Fiat 128 SOHC engine

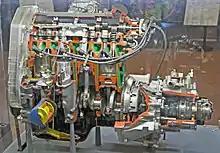
Cut apart 1,581 cc version of the 128 engine

The engine was designed as a transversely-mounted FWD-only power-plant, being the second engine/gearbox combination to exhibit the now standard transverse "engine-next-to-gearbox" layout with unequal length driveshafts (the first was the Autobianchi Primula drive-train, the Mini had its gearbox in the sump of the engine). The exception to the engine's FWD-only design is its revolutionary use as a mid-engine drive-train in the Fiat X1/9. Also, Tofaş has adapted 128 engines into its Fiat 131 based longitudinally-mounted, front-engine, rear-wheel-drive layout platform. Unusual for the time was the electrically driven fan, rather than it being powered directly by the engine. The 128 engine has five crankshaft bearings.